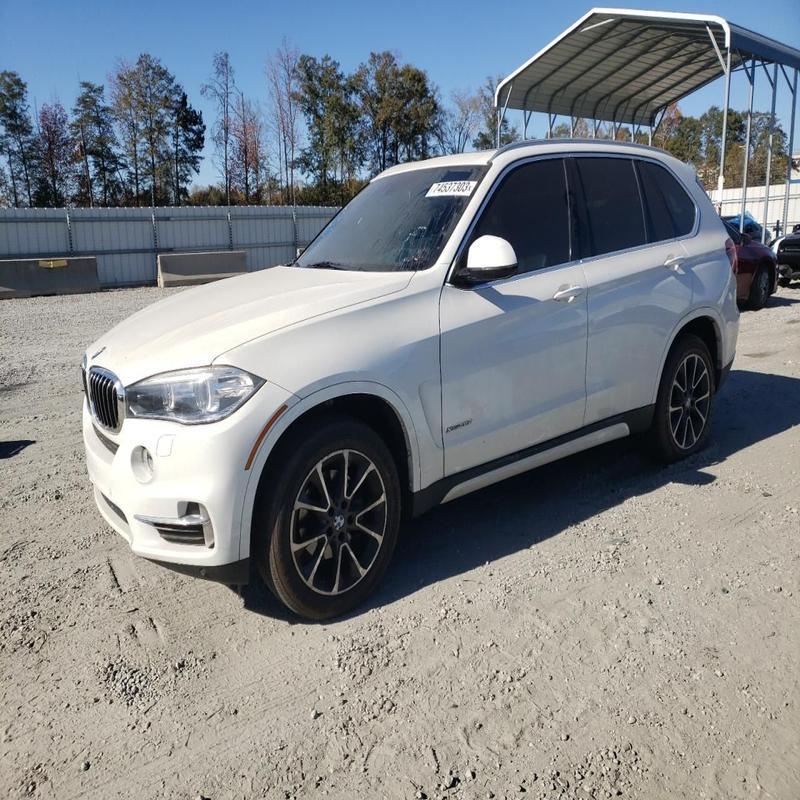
Aucun dommage détecté.
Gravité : aucun